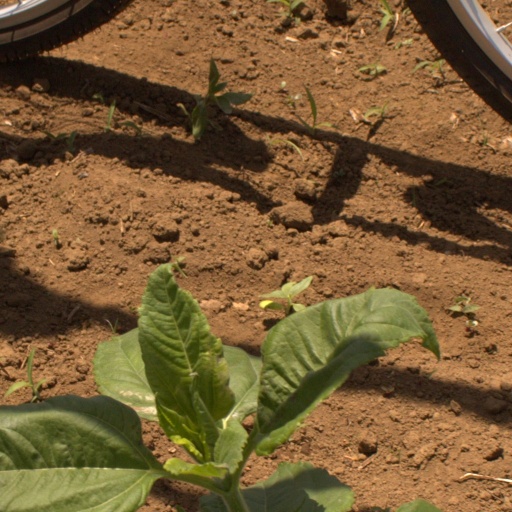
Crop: Jerusalem artichoke